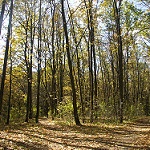
Label: forest